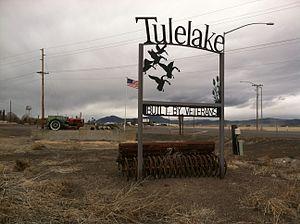
Tulelake est une municipalité américaine du Comté de Siskiyou, en Californie. Au recensement de 2010, Tulelake comptait 2 020 habitants.